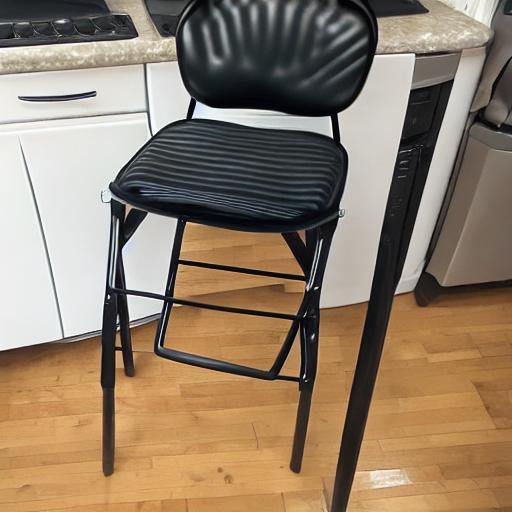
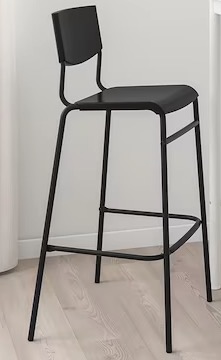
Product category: stool
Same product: no